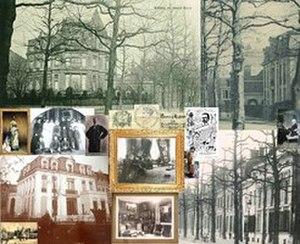
Les demeures Prouvost, boulevard de Paris à Roubaix.
La famille Prouvost est une famille de la bourgeoisie industrielle du Nord, originaire de Wasquehal puis établie à Roubaix, qui donna à partir du début du XVIIIᵉ siècle plusieurs générations de maitres de manufacture puis d’industriels du textile.